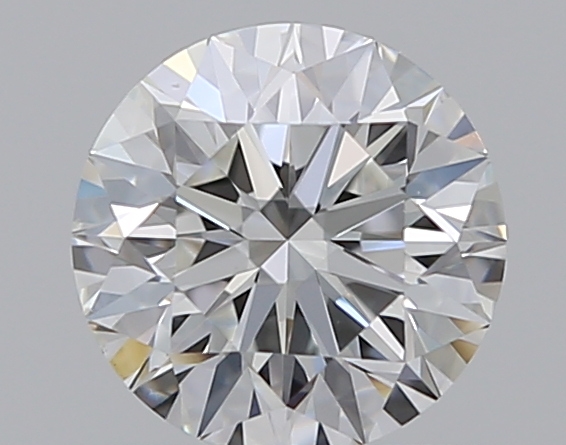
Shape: round
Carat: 0.7
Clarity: VS2
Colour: G
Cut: EX
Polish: EX
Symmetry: EX
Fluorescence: F
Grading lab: GIA
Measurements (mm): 5.66 x 5.69 x 3.55